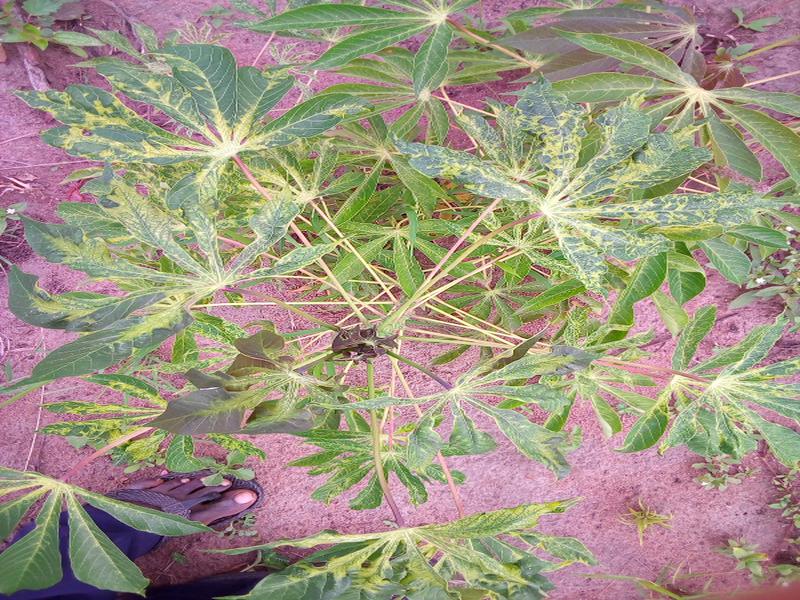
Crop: cassava
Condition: mosaic_disease